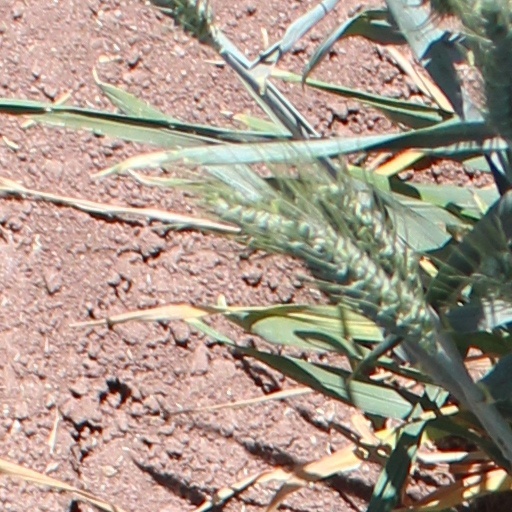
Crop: wheat